Ulf Kristersson

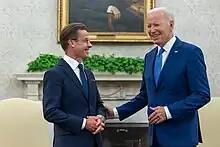
Kristersson with U.S. President Joe Biden on 5 July 2023

The first foreign leaders to meet with Kristersson were Finnish President Sauli Niinistö and Finnish Prime Minister Sanna Marin, whom he travelled to Helsinki to meet on 28 October 2022. He held bilateral meetings with both, primarily focused on the ongoing energy crisis, defence and security policy and the Russian invasion of Ukraine.